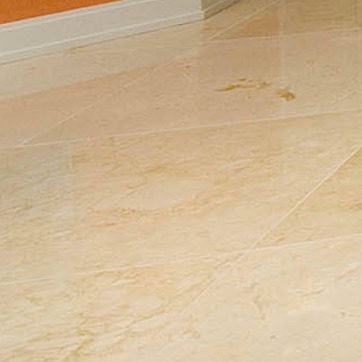
Material: tile